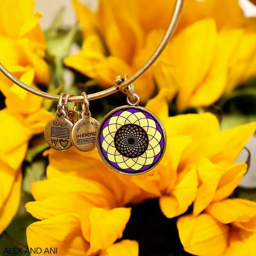
i will be getting this is silver the newest charity by pendant .